Castlevania (1986 video game)

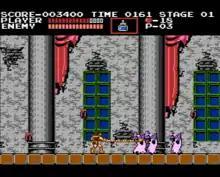

"Castlevania" utilizes platform gameplay and is divided into six blocks of three stages each, for a total of 18 stages. Simon can move, jump, crouch, climb stairs and use a magic whip (known in the series as the "Vampire Killer") as his primary combat weapon. When the player presses the button to crack the whip, there is a short delay before Simon actually does so. The player begins the game with four lives and five hearts, and must complete the current block of stages before a timer runs out. Simon has a health meter, which decreases whenever he is hit by an enemy or projectile. One life is lost if either the meter or the timer reaches zero, if Simon falls off the bottom of the screen, or is hit by a moving spiked ceiling. Hidden food items restore health, and bonus lives are earned at certain score thresholds. The player fights a boss character, usually themed after a classic horror movie monster such as Frankenstein's monster or the Grim Reaper, at the end of each block, and must win the battle and pick up a red orb that restores all health before time runs out in order to advance. The ultimate goal is to defeat Count Dracula himself and the Curse of Man at the end of Stage 18, triggering the collapse of Dracula's castle and allowing the player to restart the game at an increased difficulty.